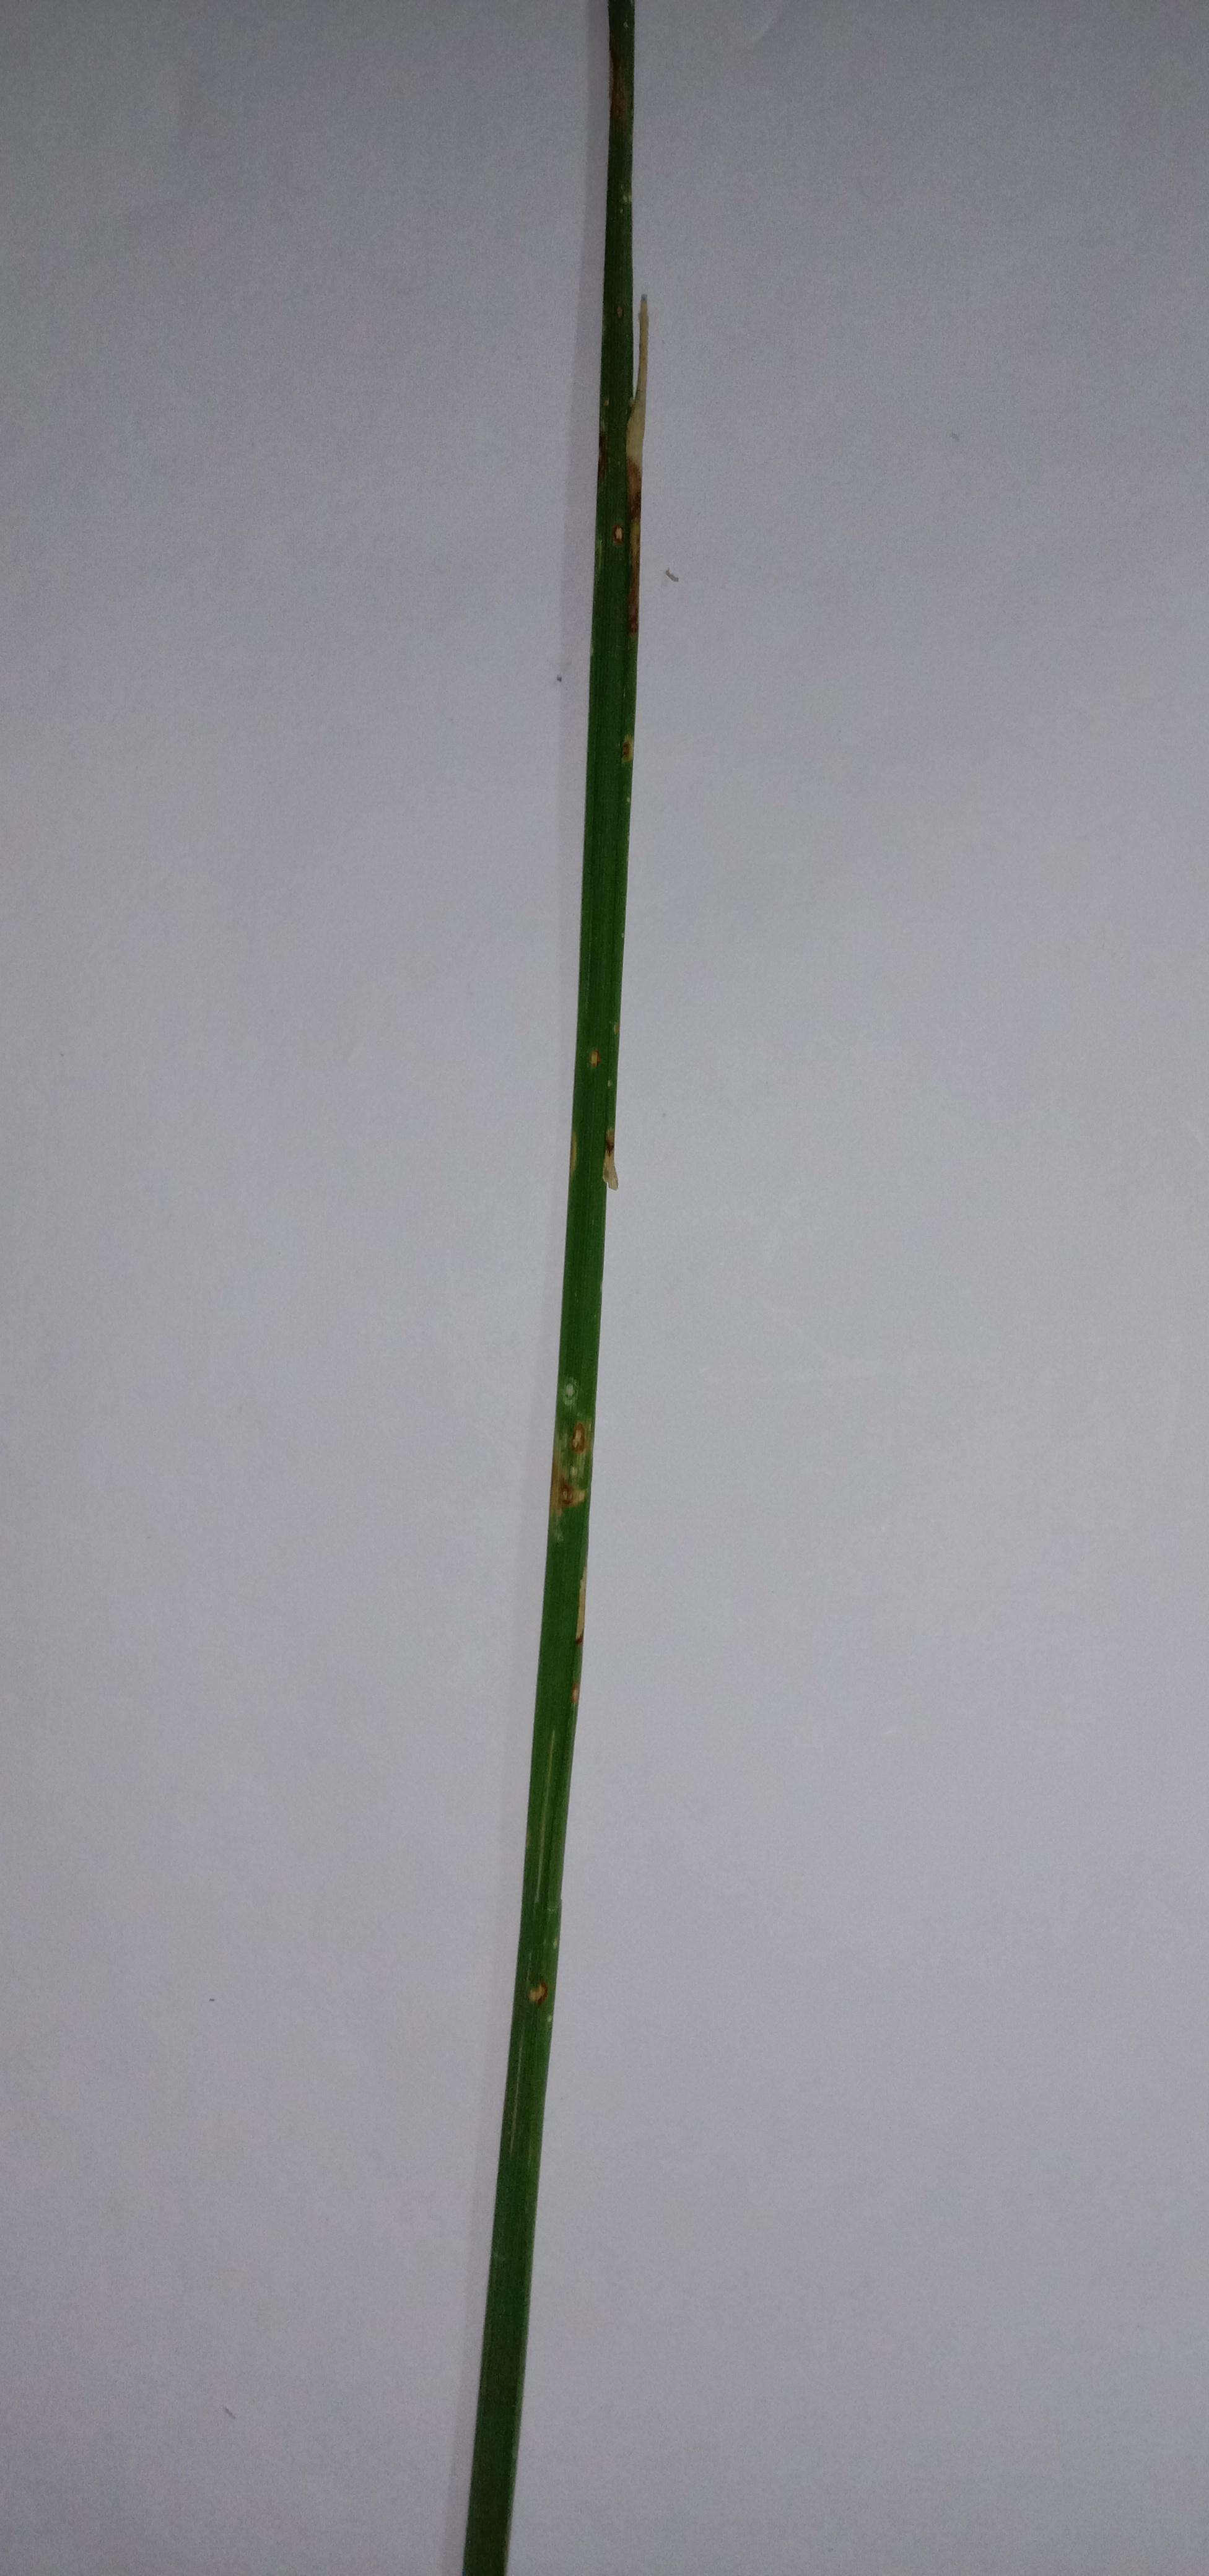
Label: Rice___Leaf_Blast